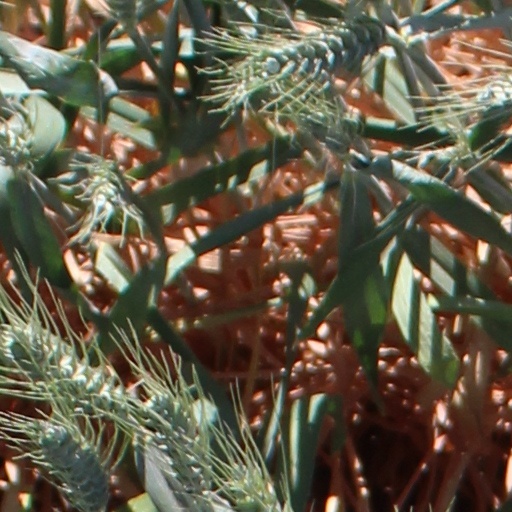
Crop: wheat